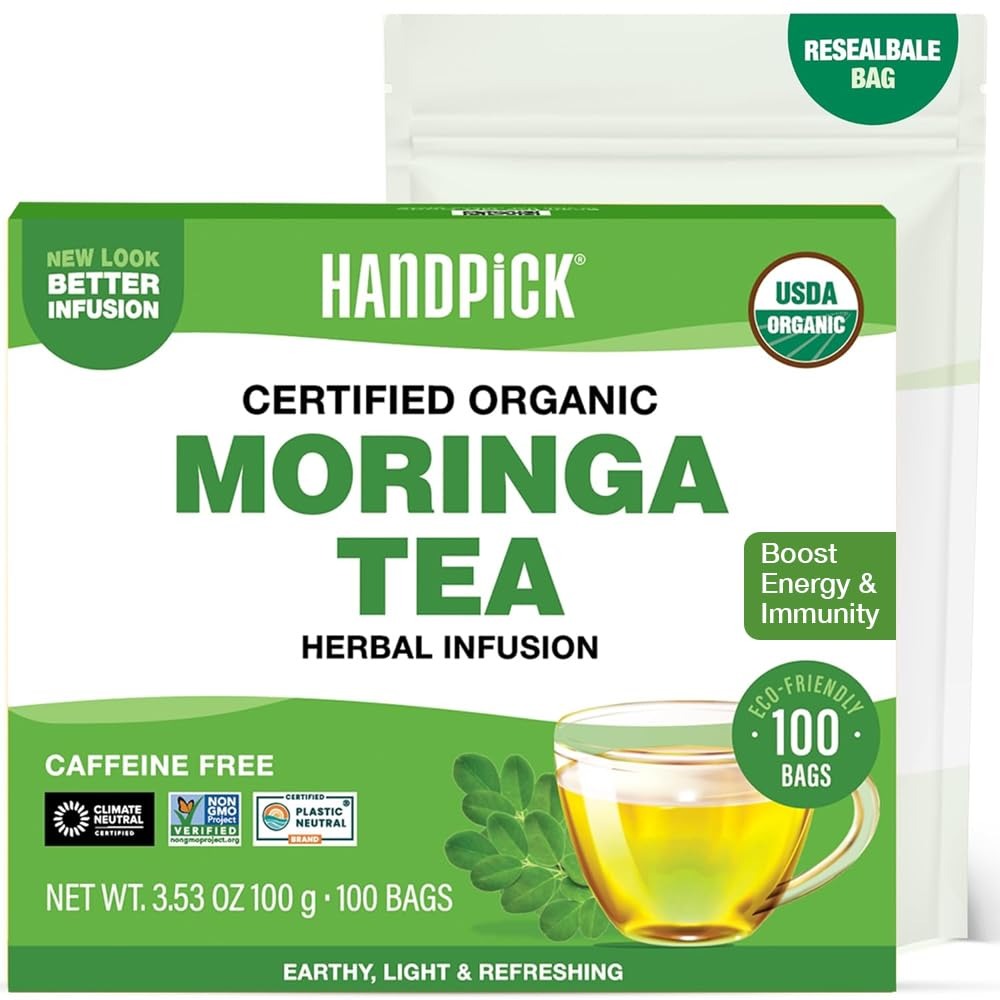
Item Name: HANDPICK, Organic Moringa Tea Bags (100 Count) Non-GMO, Caffeine Free, Pure Moringa Leaves | Sweet and Light Herbal Tea Bags, Round Eco-conscious Teabags
Bullet Point 1: PURE & NON-GMO VERIFIED MORINGA TEA - With carefully selected fresh Moringa leaves, free from artificial additives or chemicals, to create our exceptional Moringa Leaf Tea. Each tea bag contains natural Moringa leaves, meticulously selected and cut into small pieces to ensure a superior tea experience.
Bullet Point 2: PREMIUM MORINGA TEA FROM INDIA - Our Moringa tea is sourced from reputable farms in India, where Moringa plants are meticulously tended and harvested at optimal times to ensure maximum potency and efficacy. Enjoy the exquisite flavors and remarkable efficacy of Moringa leaf tea cultivated in India.
Bullet Point 3: PACKED IN ECO-CONSCIOUS TEA BAGS - Our eco-conscious Moringa Herbal Tea bags are carefully packed without dyes, chemicals, adhesive, glue, or chlorine bleach. Enjoy toxin-free, premium Moringa Herbal Tea that's both nutritious and environmentally friendly.
Bullet Point 4: EMBRACE A BALANCED LIFESTYLE.- Add this tisane that smells good, tastes good, and does good to your daily regime to put a pep in your step whenever you need it with this nutritious tea made of pure ingredients and no added preservatives.
Bullet Point 5: WE CARE FOR PEOPLE & PLANET - We are now a proudly Carbon-Neutral & a Plastic-Neutral brand. We measure our overall carbon & plastic footprint & offset it via our investments in environment sustainability initiatives in India.
Product Description: Allergen information - This product is made in a facility that processes tree nuts, mustard, sesame and milk.
Value: 100.0
Unit: Count

Price: 13.49